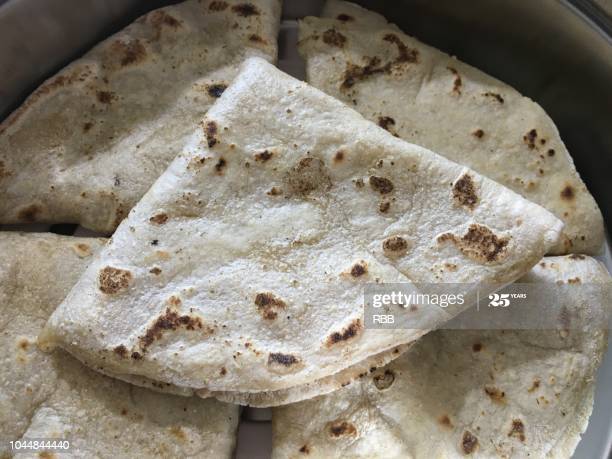
Dish: chapati